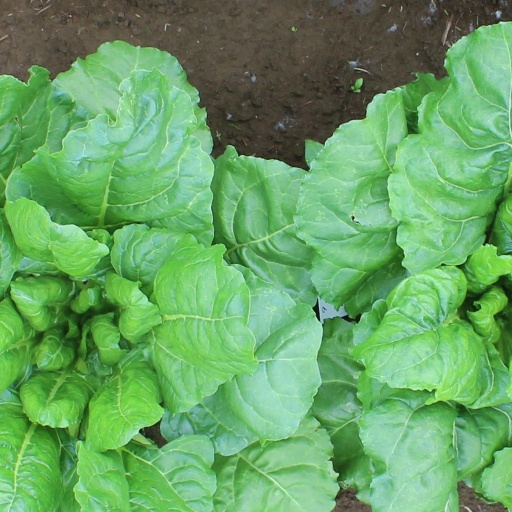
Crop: sugar beet